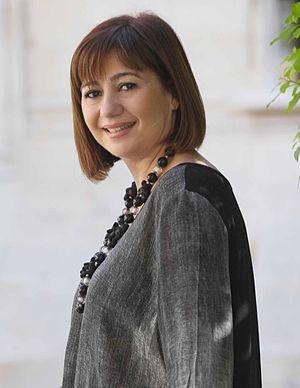
Le gouvernement Armengol I est le gouvernement des îles Baléares entre le 2 juillet 2015 et le 3 juillet 2019, durant la IXᵉ législature du Parlement des îles Baléares. Il est présidé par Francina Armengol.
Cette page recense les actuels dirigeants des communautés autonomes espagnoles, y compris les présidents des deux présidents des villes autonomes de Ceuta et Melilla.
Le gouvernement Armengol II est le gouvernement des îles Baléares depuis le 3 juillet 2019, durant la Xᵉ législature du Parlement des îles Baléares. Il est présidé par Francina Armengol.